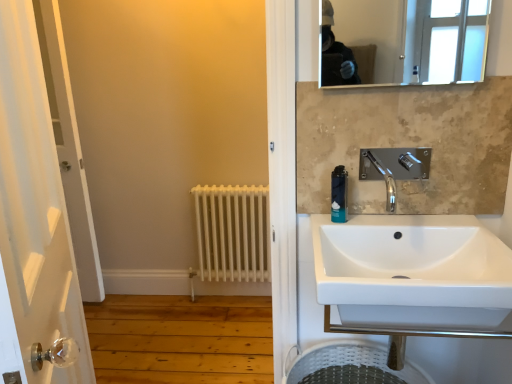
Question: Find several locations within the vacant space to the left of white matte radiator at lower left. Your answer should be formatted as a list of tuples, i.e. [(x1, y1)], where each tuple contains the x and y coordinates of a point satisfying the conditions above. The coordinates should be between 0 and 1, indicating the normalized pixel locations of the points in the image.
Answer: [(0.346, 0.832)]